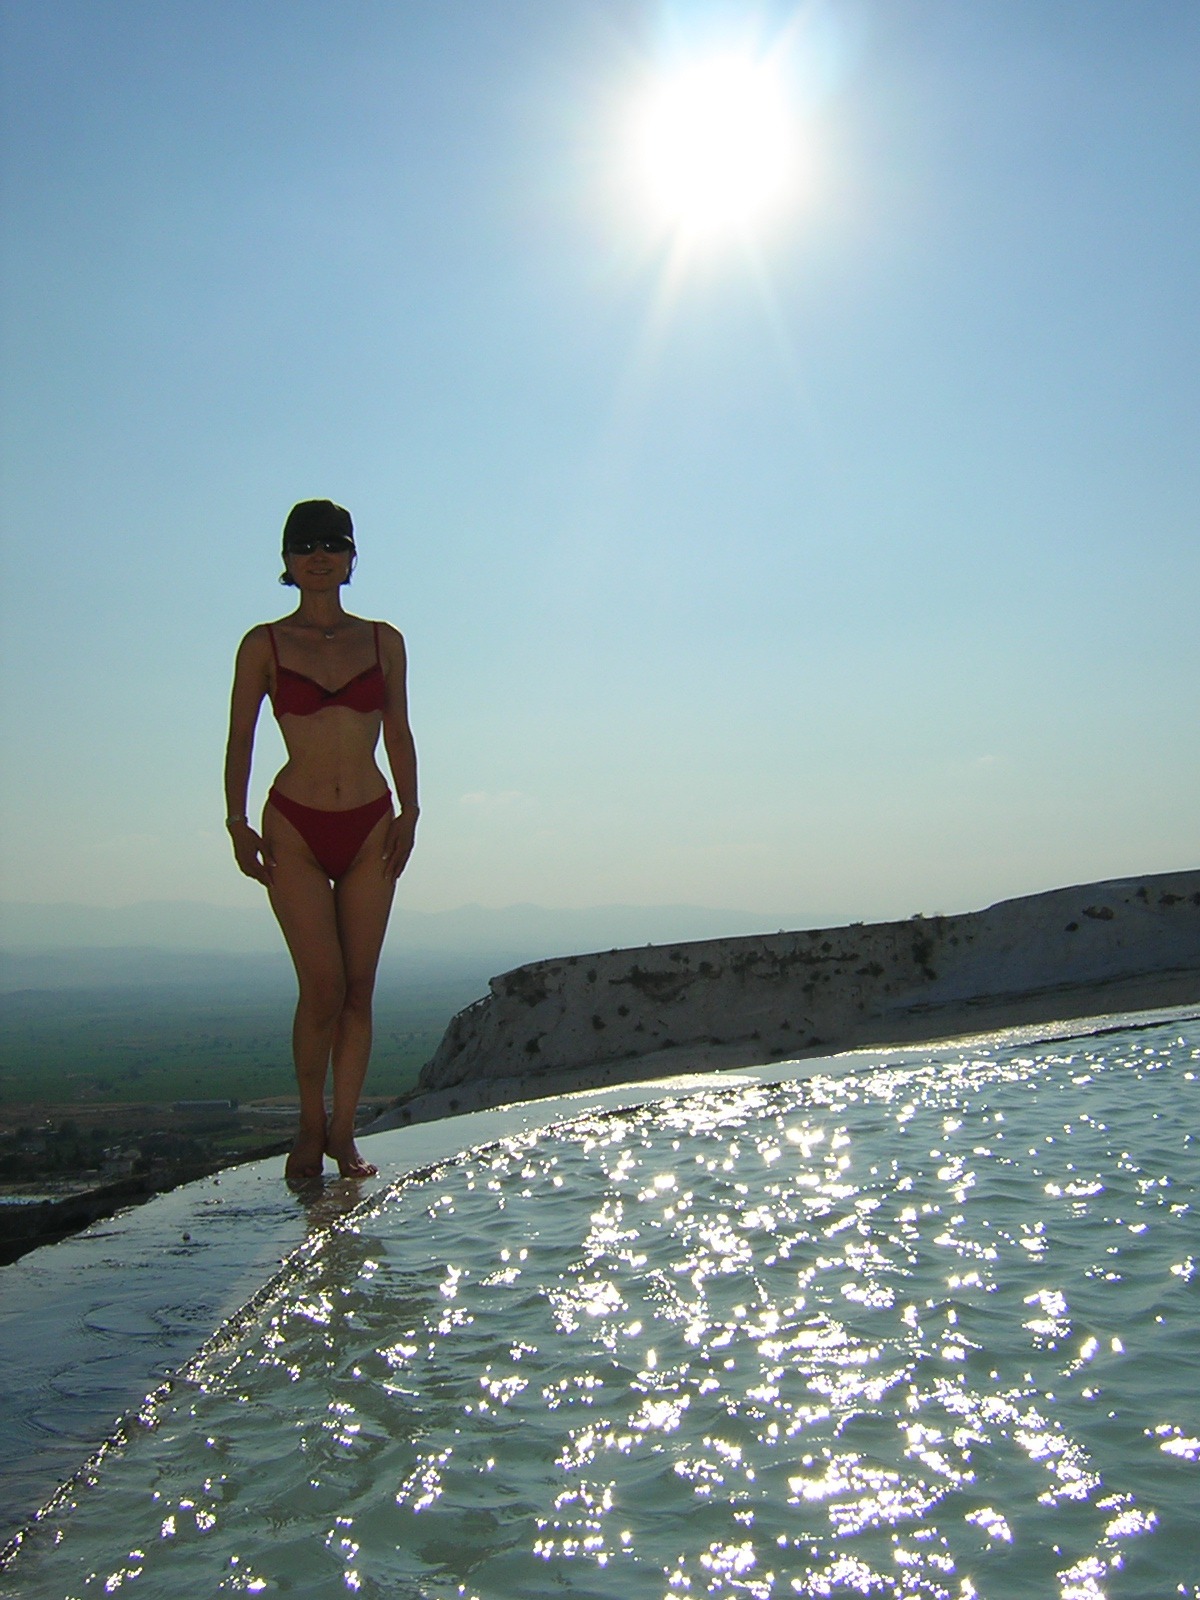
beach, sea, water, ocean, sky, sun, sunset, sunlight, wave, vacation, twilight, reflection, blue, the light of the sun, pin up, water sport